Julian Green

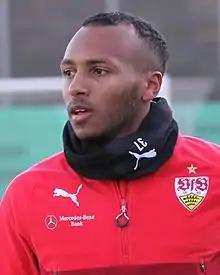
Green training with VfB Stuttgart in 2017

Julian Wesley Green (born June 6, 1995) is an American professional soccer player who plays as a midfielder for 2. Bundesliga club Greuther Fürth.